Australia at the 1968 Summer Paralympics

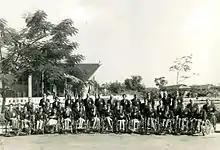
1968 Australian Paralympic Team in Bangkok on the way to Tel Aviv

The Australian team doubled in size from 16 in 1964 to 32 in 1968, it consisted of 32 members in total, 23 men and 9 women (results, Australia at paralympics, remembering and reflecting). :